Boni & Liveright

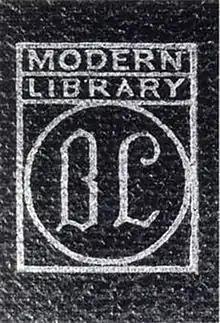
First colophon used between 1917 and 1924.

Boni & Liveright (pronounced "BONE-eye" and "LIV-right") is an American trade book publisher established in 1917 in New York City by Albert Boni and Horace Liveright. Over the next sixteen years the firm, which changed its name to Horace Liveright, Inc., in 1928 and then Liveright, Inc., in 1931, published over a thousand books. Before its bankruptcy in 1933 and subsequent reorganization as Liveright Publishing Corporation, Inc., it had achieved considerable notoriety for editorial acumen, brash marketing, and challenge to contemporary obscenity and censorship laws. Their logo is of a cowled monk.